List of the wettest tropical cyclones in the United States

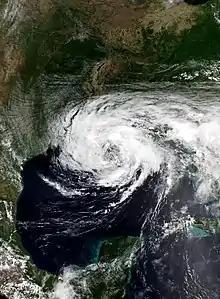
Tropical Storm Cristobal (2020)

Hurricane Carla was a large hurricane that moved into Texas during September 1961. As it transitioned into an extratropical cyclone across the Great Plains and Midwest, heavy rain fell in a band on the poleward side of a frontal boundary extending northeast from Carla, leading to the wettest known event to be associated with a tropical cyclone or its remains across Iowa.